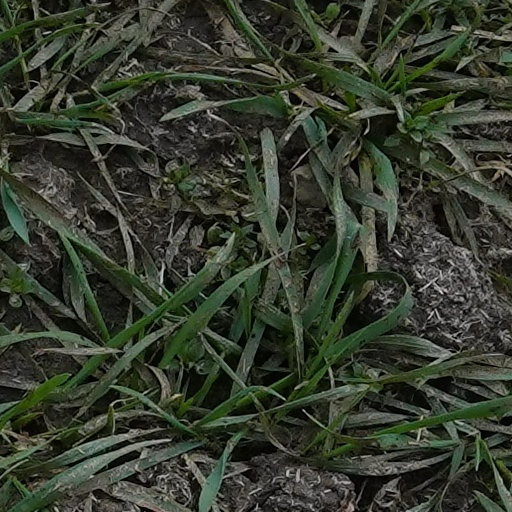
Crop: wheat